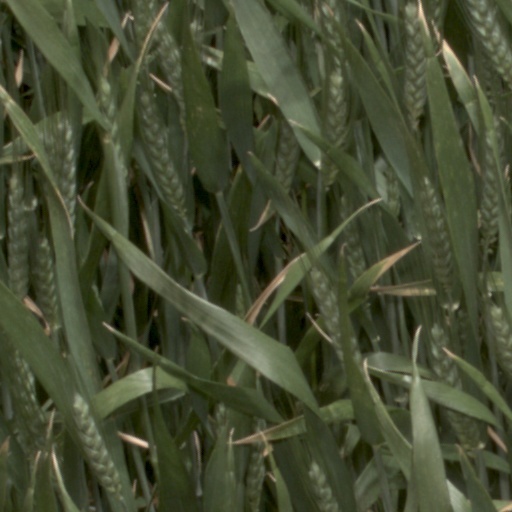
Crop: wheat